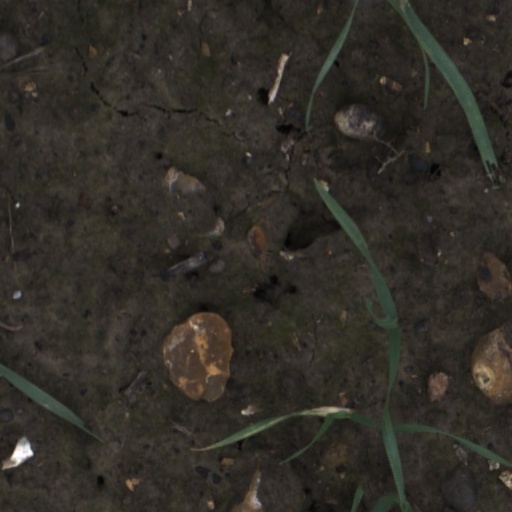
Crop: wheat